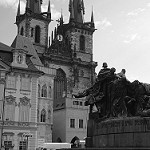
Label: B & W